Jacob Holm House

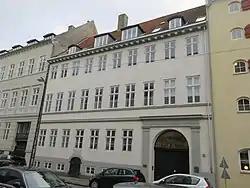
The Jacob Holm House

The Jacob Holm House is a historic property located at Strandgade 4B in the Christianshavn neighbourhood of Copenhagen, Denmark. It was owned by the wealthy industrialist and shipowner Jacob Holm from 1819 to 1845. The building remained in the hands of the Holm family for more than 100 years. A plaque on the facade commemorates that N. F. S. Grundtvig was a tenant on the building.